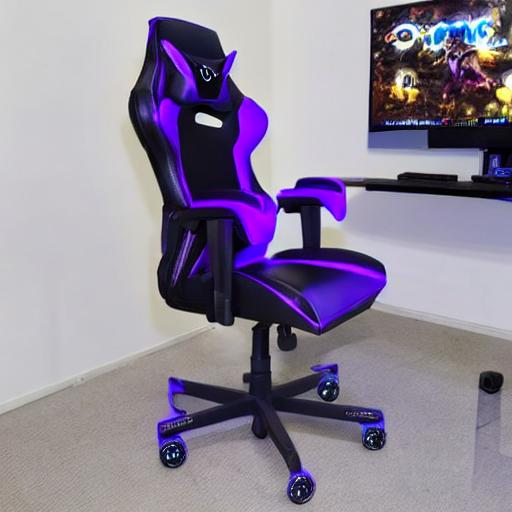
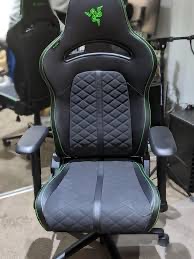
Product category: items_chair
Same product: no